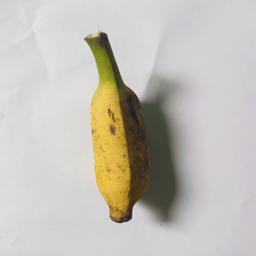
Ripeness: Ripe